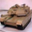
Label: tank